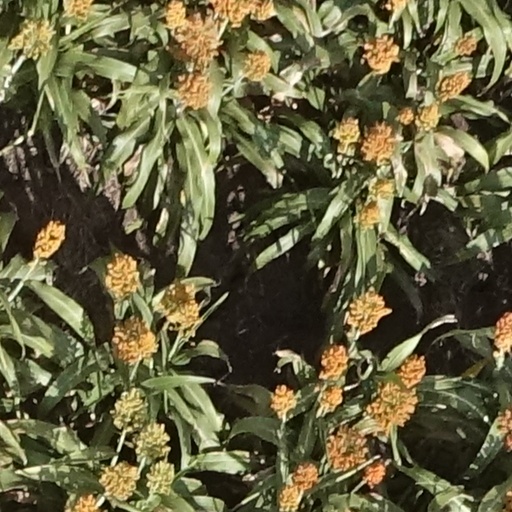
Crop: sorghum